Ajaz Khan

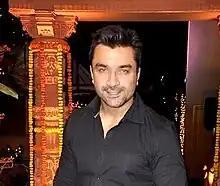
Khan in 2014

Ajaz Khan is an Indian actor. He has starred in movies such as "Rakta Charitra" and "Allah Ke Banday" and acted in several television daily soaps including "Rahe Tera Aashirwaad" and "Kahaani Hamaaray Mahaabhaarat Ki". In 2013, Khan participated in "Bigg Boss 7". He also appeared on the TV show "Comedy Nights with Kapil which lead to controversy."